WKGE

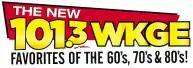
Logo as "101.3 WKGE"

On March 11, 2019, WKGE launched a classic hits format, branded as "101.3 WKGE", that was simulcast on FM translator W267CM 101.3 FM in Johnstown.